Eleven (novel)

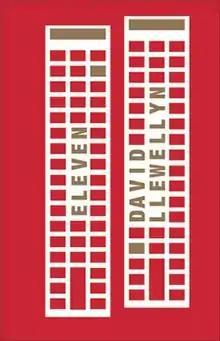
First edition cover

Eleven is a 2006 novel by David Llewellyn and published by Seren Press.